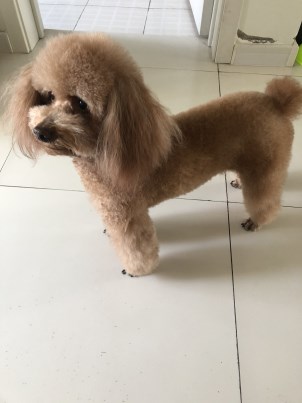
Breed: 7449-n000128-teddy